Neville Graeme Marchant

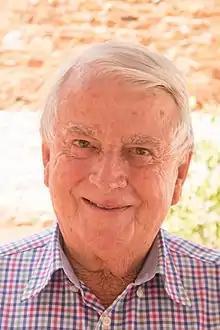
Neville Marchant, February 2018

Neville Graeme Marchant (born 1939) is a retired Western Australian botanist. He was formerly the Director of the Western Australian Herbarium.